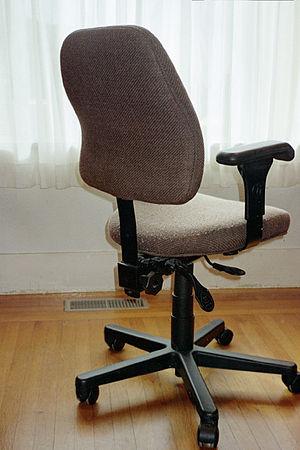
Une chaise de bureau est un type de chaise qui est conçu pour une utilisation dans un bureau. Elle est généralement montée sur cinq roulettes, confortable et réglable et peut pivoter sur son axe vertical à 360 degrés. Selon la durée ou la nature des tâches de la personne qui l'occupe, la chaise peut recevoir ou non des accoudoirs.